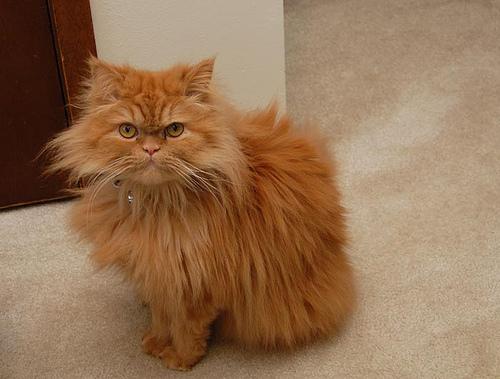
Breed: Persian